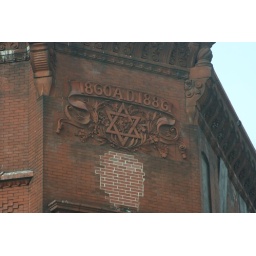
I spotted this boarded up building in my Chicago rambling but cannot find out what it used to be.